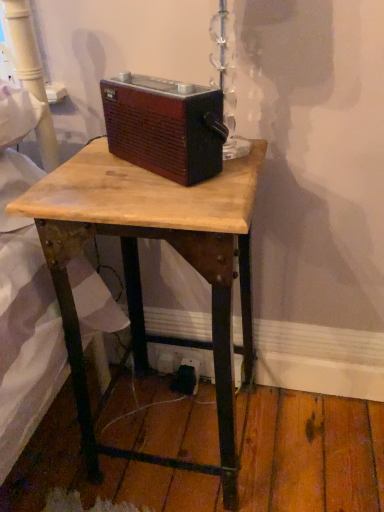
Question: Locate a point on the black plastic outlet at lower center. Your answer should be formatted as a tuple, i.e. [(x, y)], where the tuple contains the x and y coordinates of a point satisfying the conditions above. The coordinates should be between 0 and 1, indicating the normalized pixel location of the point.
Answer: [(0.490, 0.736)]